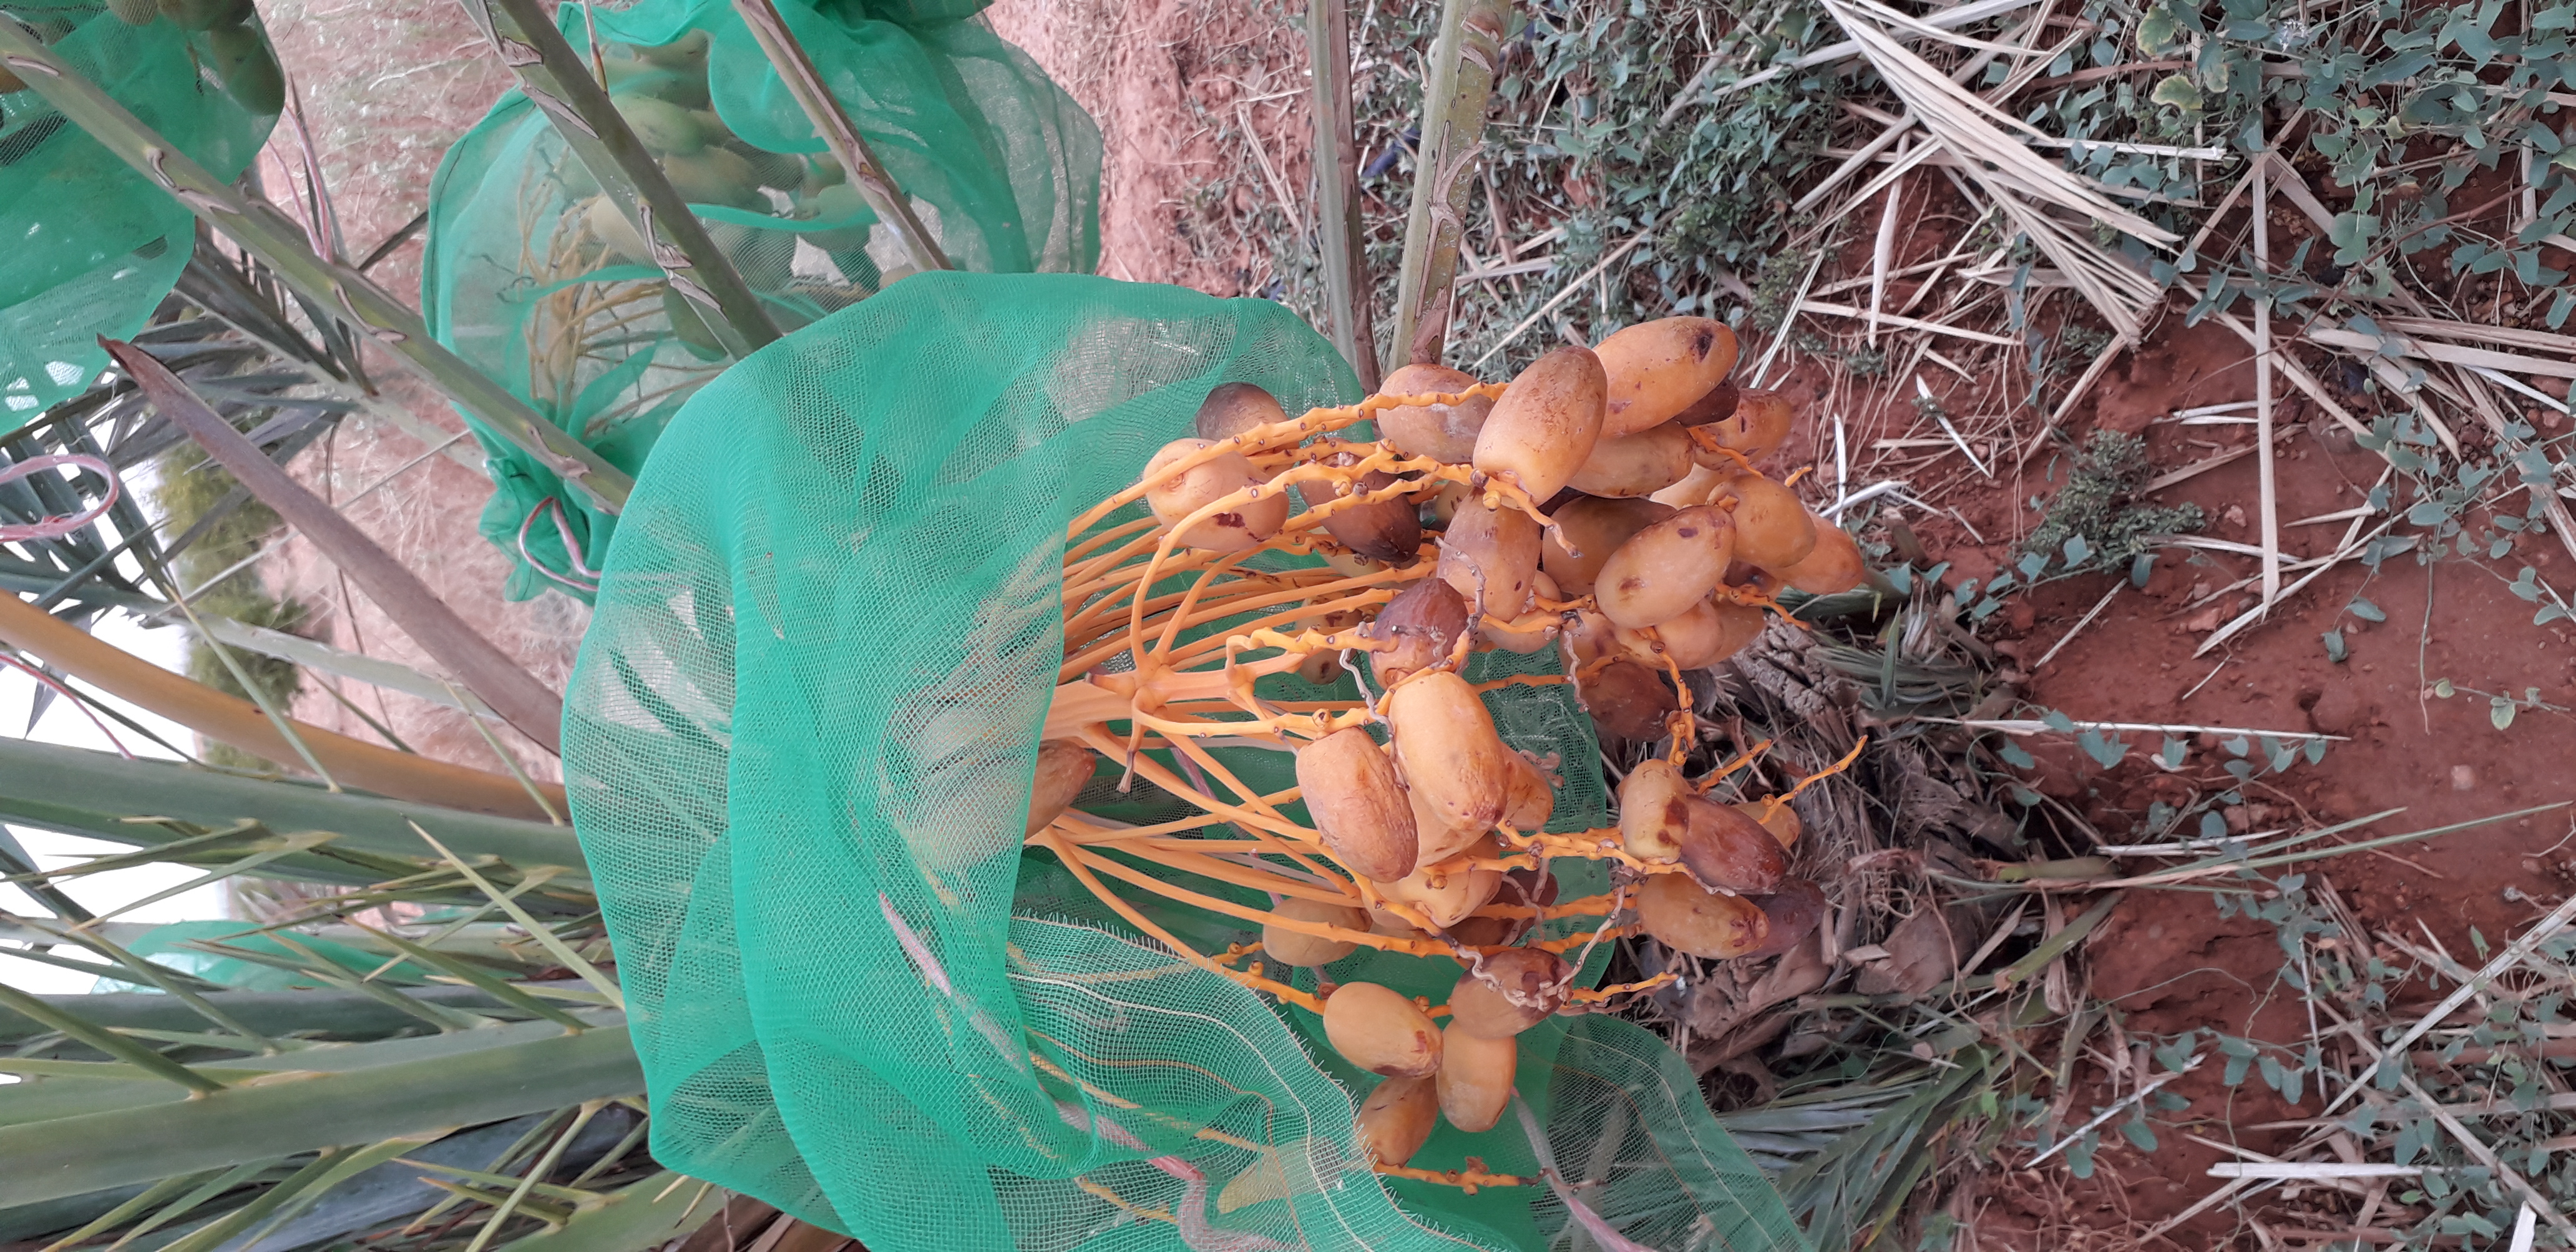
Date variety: Boumajhoul